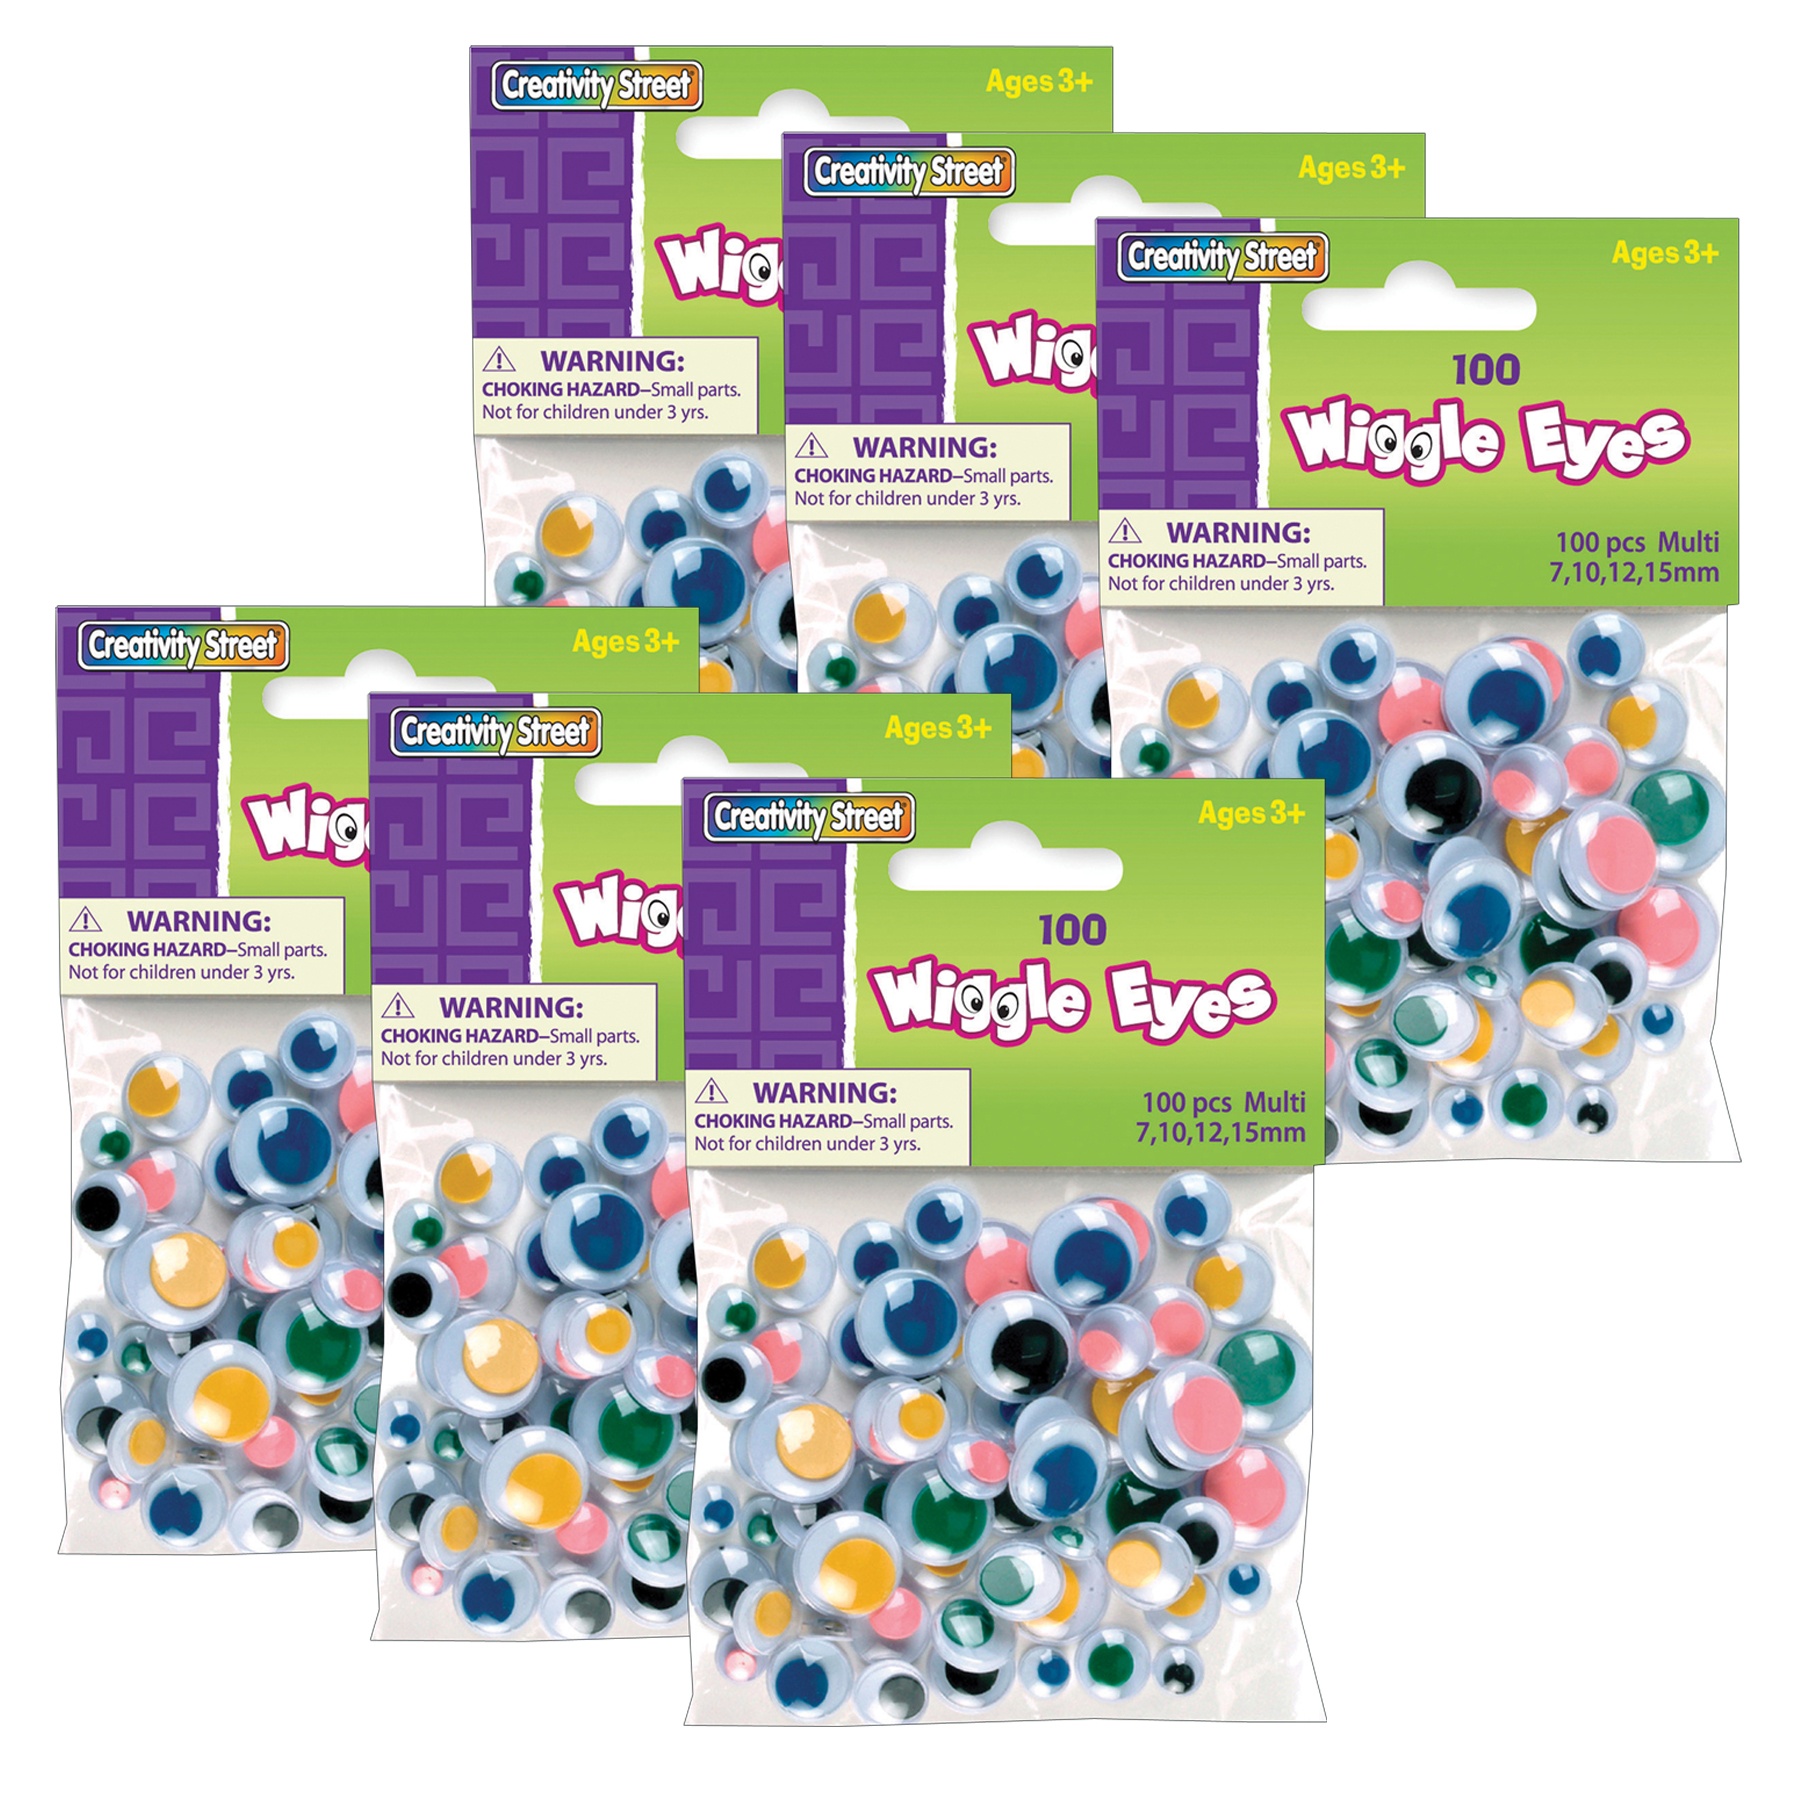
Wiggle Eyes, Multi-Color, Assorted Sizes, 100 Per Pack, 6 Packs
Brand: Creativity Street®
Wiggle Eyes bring projects to life! These multi-color eyes come in an assortment of sizes, and accept several types of glues and tapes to adhere to any project. Sizes include 25 each of 7 mm, 10 mm, 12 mm, and 15 mm. Ideal for the classroom, art room, daycare, or home. Each pack includes 100 pieces. Sold as 6 packs for a total of 600 wiggle eyes. Key Features : i : Wiggle eyes bring life to any craft project ii : Assorted sizes and colors iii : Each pack contains 100 wiggle eyes
Category: Arts & Entertainment > Hobbies & Creative Arts > Arts & Crafts > Art & Crafting Materials > Craft Fasteners & Closures > Eyelets & Grommets